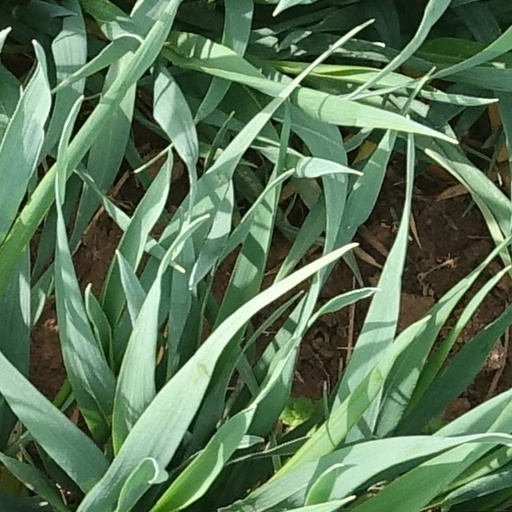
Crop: wheat